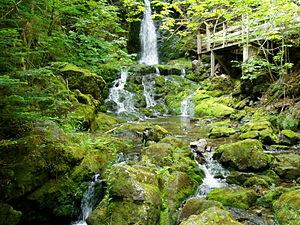
La toponymie néo-brunswickoise est l'étude des origines des noms de lieux du Nouveau-Brunswick.